Palo Alto, California

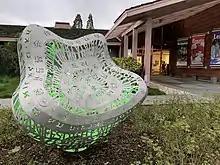
The entrance to the Palo Alto Art Center

The Palo Alto City Library has five branches, with a total of 265,000 items in their collections. The Mitchell Park Library was rebuilt between 2010 and December 2014 to become the largest in Palo Alto. The former Main Library was then renamed the Rinconada branch. Palo Alto Children's Library is located close to the former Main Library. There are smaller branches in the Downtown and College Terrace neighborhoods.